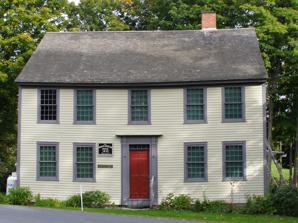
Building: Marvin Newton House
Country: United States of America
Year built: 1835
Historic house in Vermont, United States United States historic place Marvin Newton House U.S. National Register of Historic Places Show map of Vermont Show map of the United States Location Ridge Rd., Brookfield, Vermont Coordinates 44°1′27″N 72°36′7″W / 44.02417°N 72.60194°W / 44.02417; -72.60194 Area 0.3 acres (0.12 ha) Built 1835 ( 1835 ) Architectural style Federal NRHP reference No. 80000337 Added to NRHP June 11, 1980 The Marvin Newton House is a historic house museum on Ridge Road in the Brookfield Center village of Brookfield, Vermont .  Built about 1835, it is a fine example of vernacular late Federal period architecture.  It was given to the local historical society by descendants of Marvin Newton, the likely builder, in 1937, and has been a museum property since them.  It is open on limited weekends during summer months.  It was listed on the National Register of Historic Places in 1980. Description and history The Marvin Newton House stands near the northern end of the dispersed rural village of Brookfield Center, on the east side of Ridge Road opposite its junction with Crossover Road.  It is a 2 + 1 ⁄ 2 -story wood-frame structure with a gabled roof and clapboarded exterior.  A single brick chimney pierces the roof near the ridgeline off-center to the right.  The main facade is symmetrical, with five bays.  The entrance is in the center bay, framed by simple pilasters and a corniced entablature.  The building corners have plain narrow corner boards, and the sash windows are simply framed.  The interior is virtually unaltered since its construction, and is like the exterior reflective of late Federal period styling. The house was built about 1835 for Marvin Newton, a blacksmith.  Its Federal style is notably late, because by then the Greek Revival had already supplanted the style as a predominant style in domestic architecture.  Its principal exterior alterations are the replacement of the front door, and the removal of the upper portion of the left chimney.  The building was given to the local historical society in 1937 by Newton's descendants, and is open during the summer as a museum. See also National Register of Historic Places listings in Orange County, Vermont References